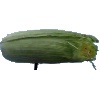
Label: corn_husk